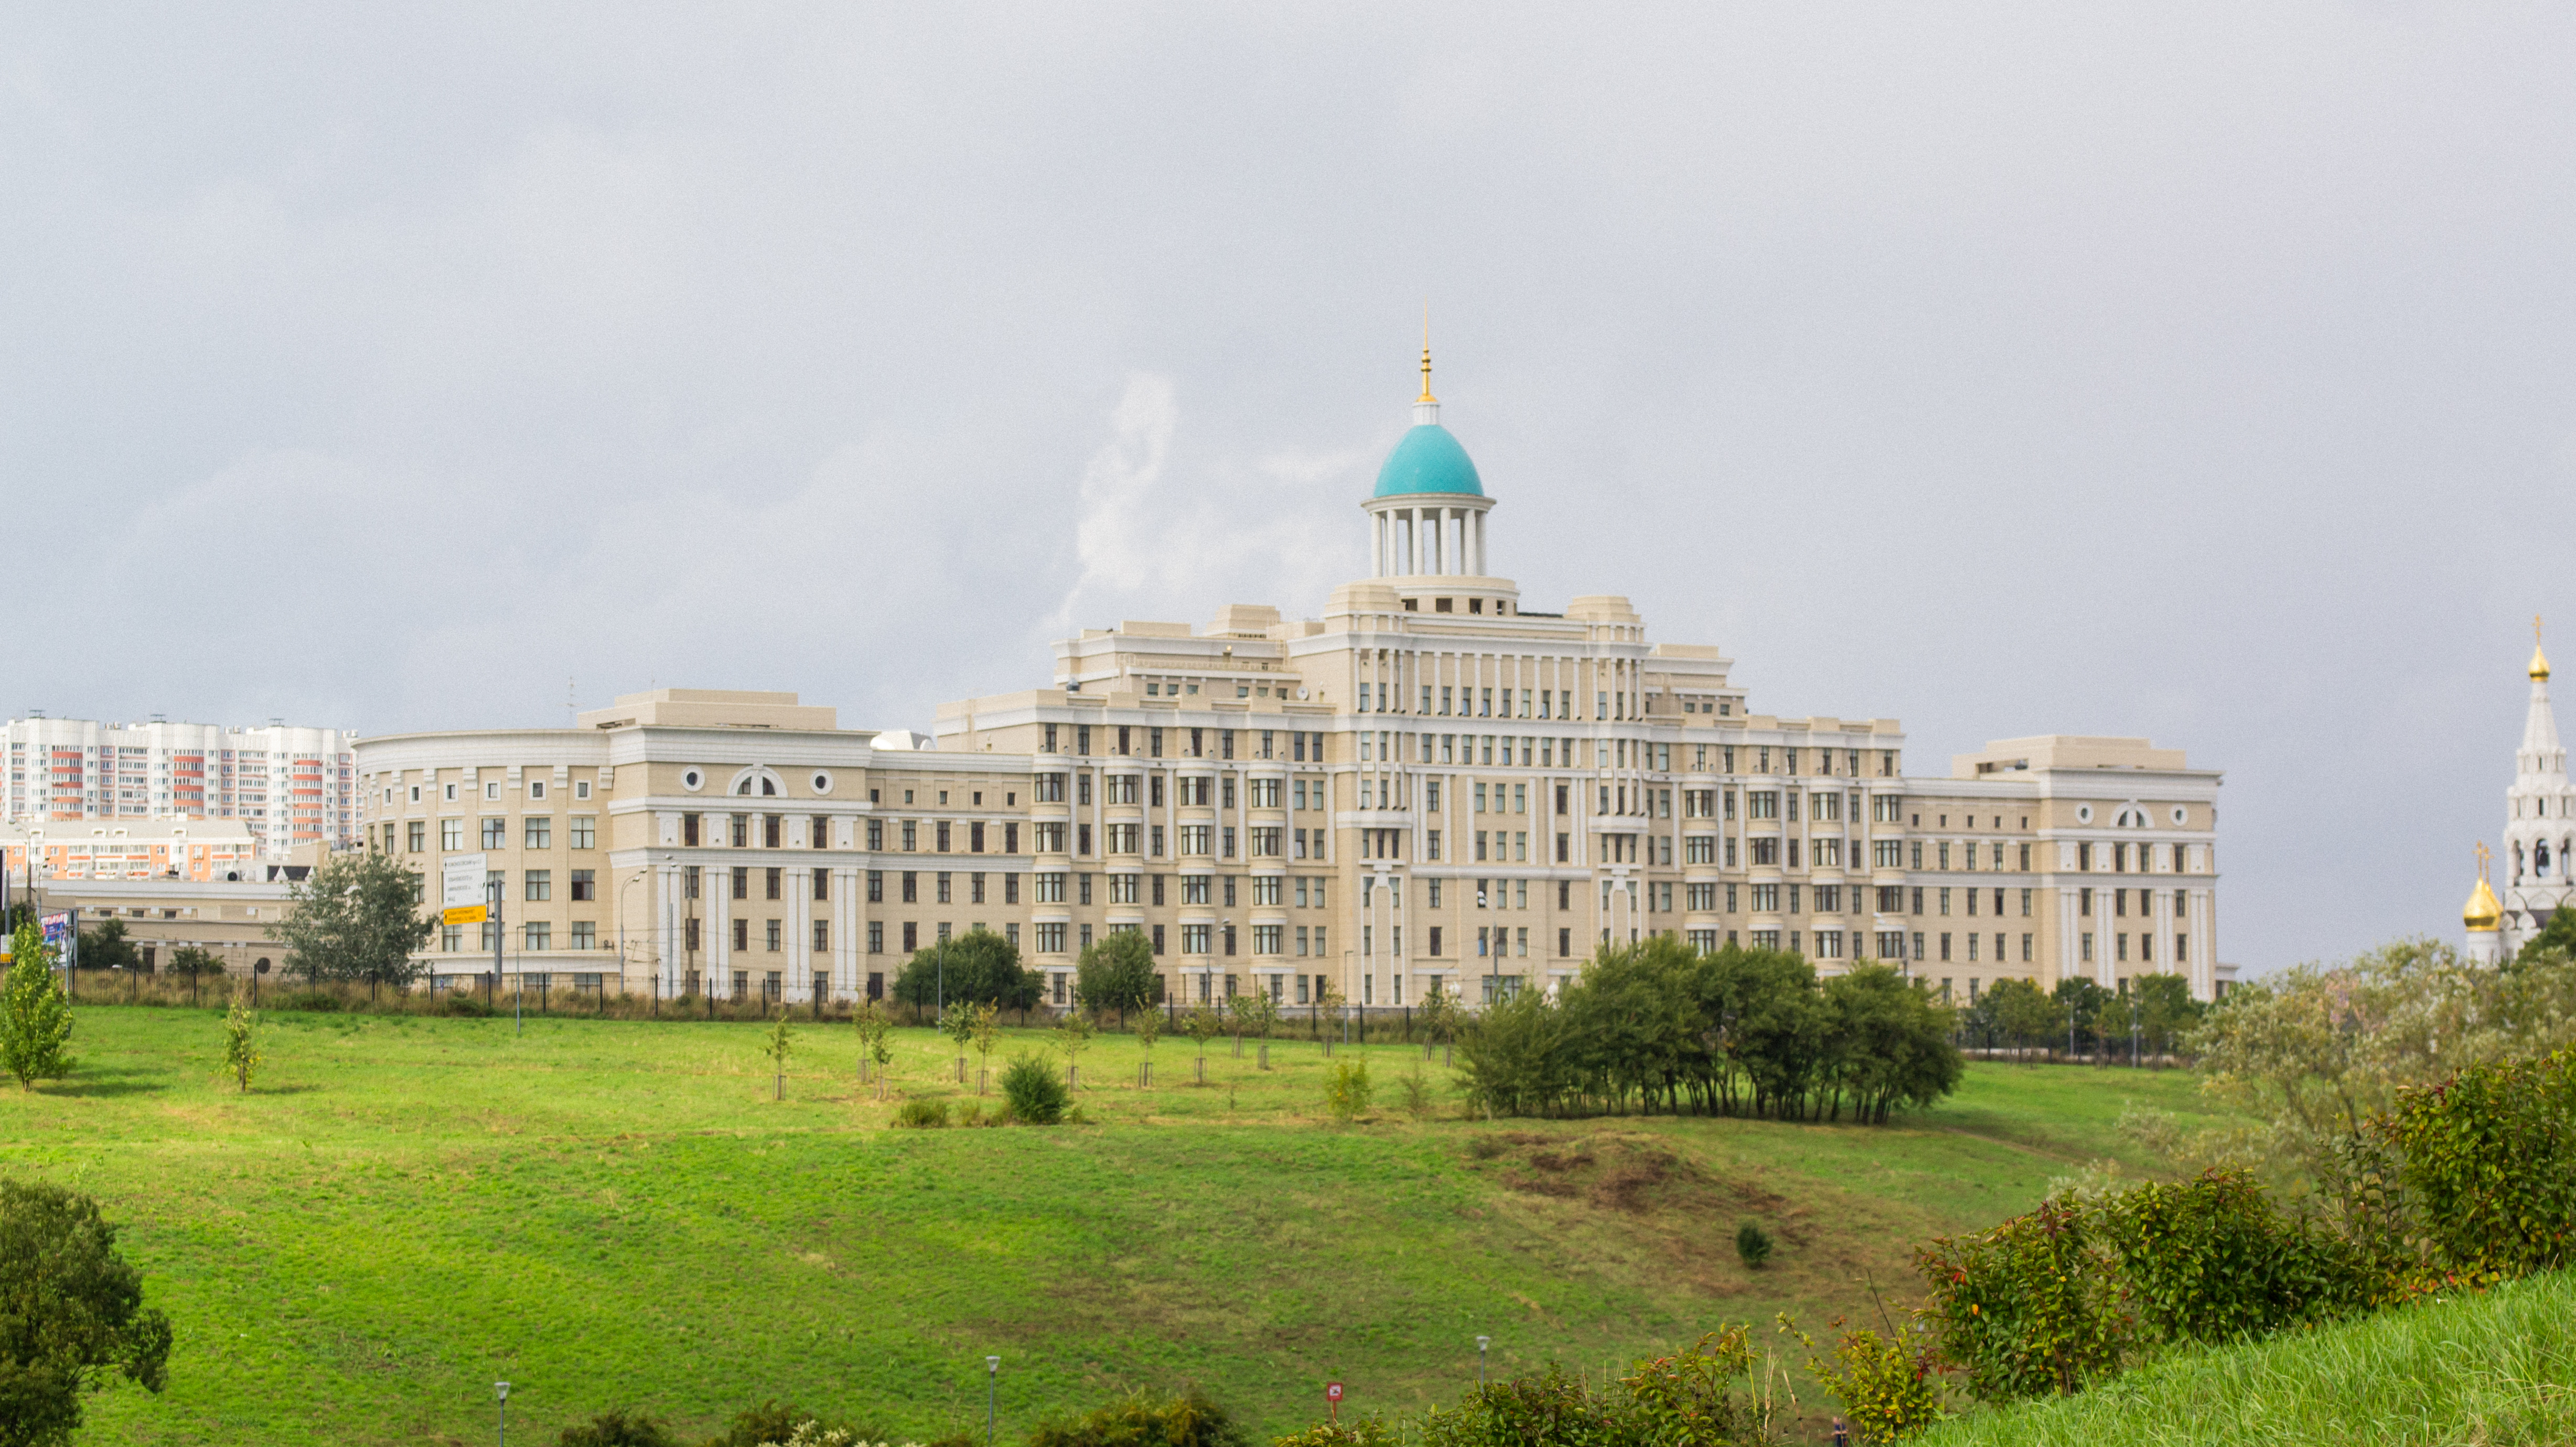
architecture, landscape, landmark, sky, palace, daytime, stately home, urban area, city, building, estate, grass, presidential palace, tree, chateau, facade, national trust for places of historic interest or natural beauty, plaza